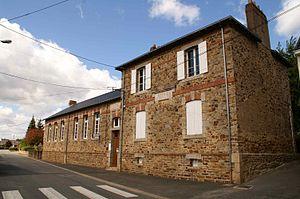
Marzan
Marzan [maʁzɑ̃] est une commune française, située dans le département du Morbihan en région Bretagne.